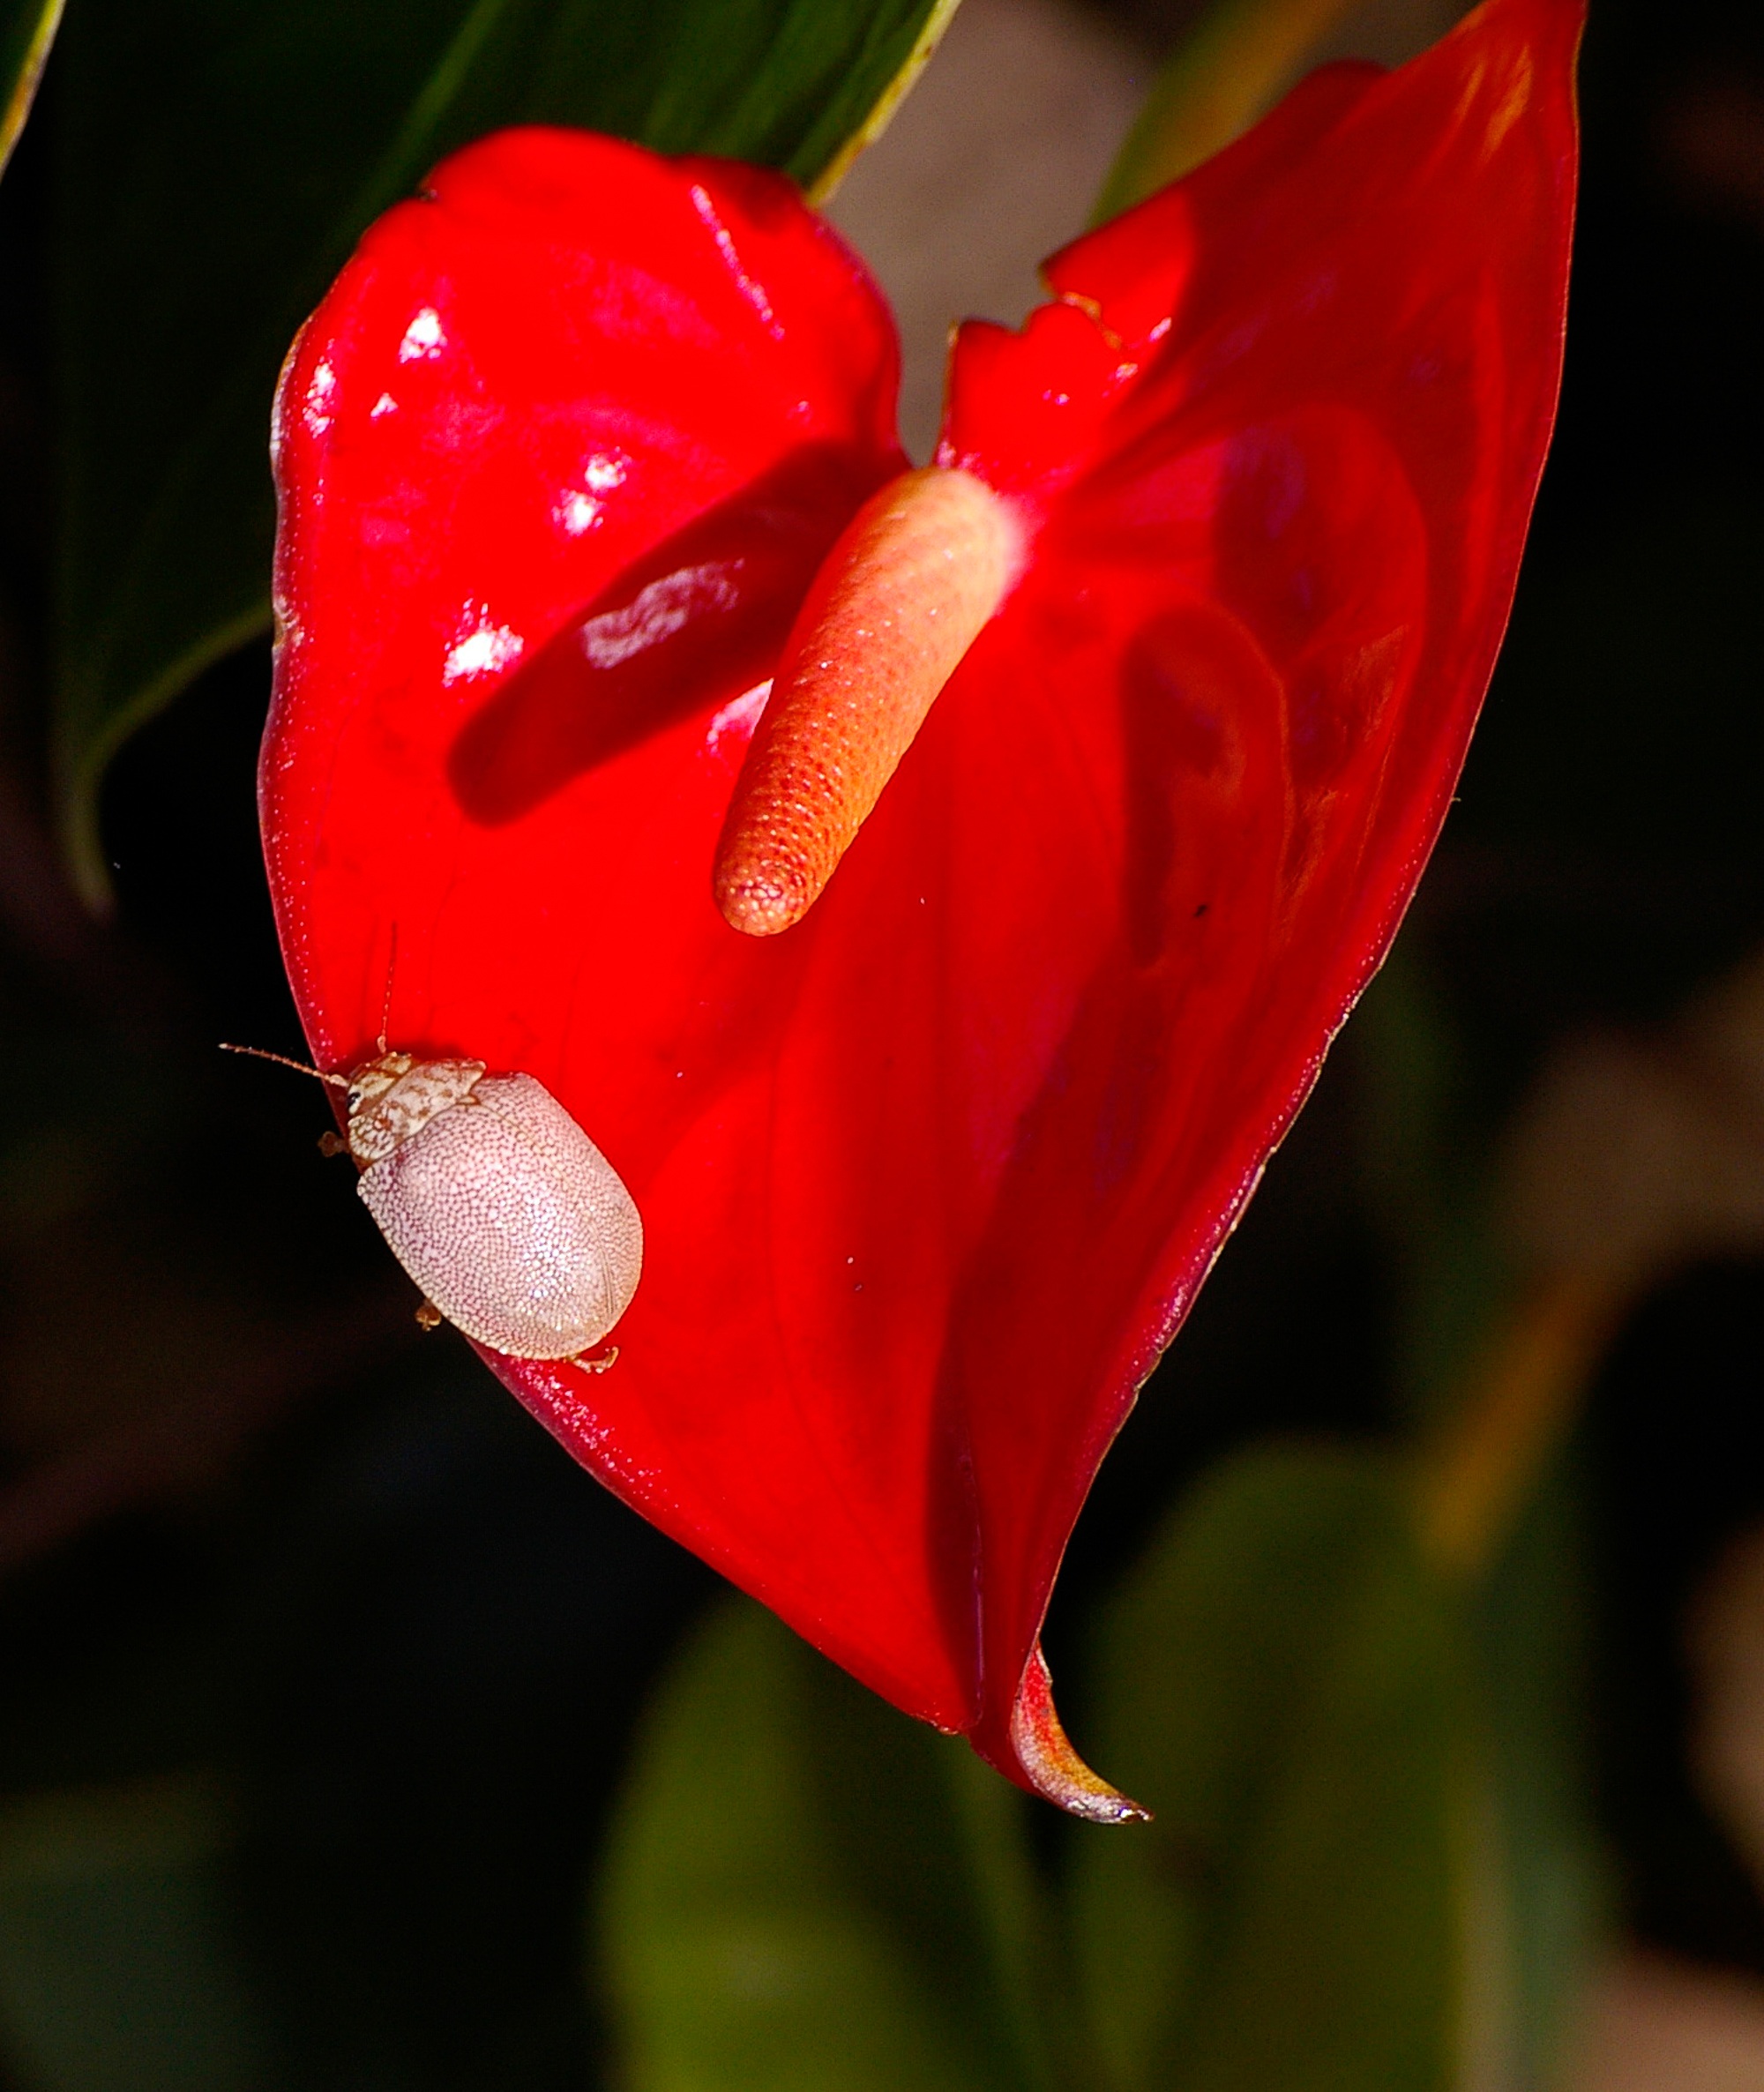
plant, white, photography, leaf, flower, petal, bloom, red, insect, bug, contrast, flora, close up, australia, bright, organ, shiny, macro photography, flowering plant, plant stem, land plant